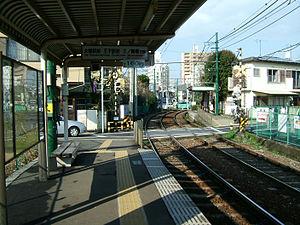
La ligne Toden Arakawa, également appelée Tokyo Sakura Tram, est une ligne de tramway située à Tokyo. Cette ligne de 12,2 km de longueur, exploitée par la compagnie publique de transport Toei, dessert une partie de cette ville.